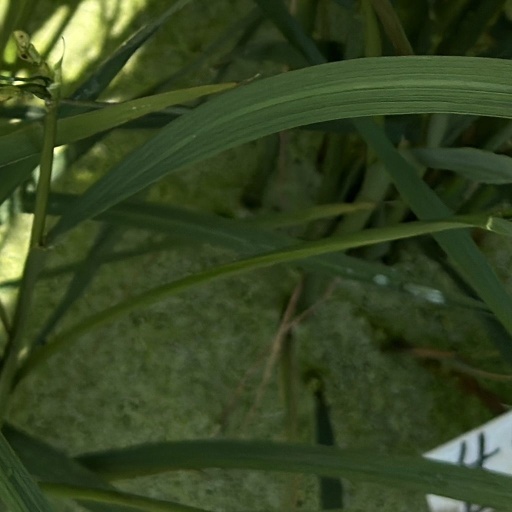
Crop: rice